Power Balance

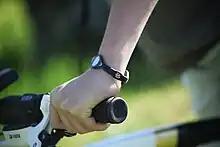
A Power Balance wrist band

Power Balance is the original brand of hologram bracelets claimed by its manufacturers and vendors to use "holographic technology" to "resonate with and respond to the natural energy field of the body" to increase athletic performance. Numerous independent studies of the device have found it to be no more effective than a placebo for enhancing athletic performance. As a result, in 2010, the Australian distributor, Power Balance Australia Pty. Ltd., was forced by the Australian Competition and Consumer Commission (ACCC) to retract any previous claims.